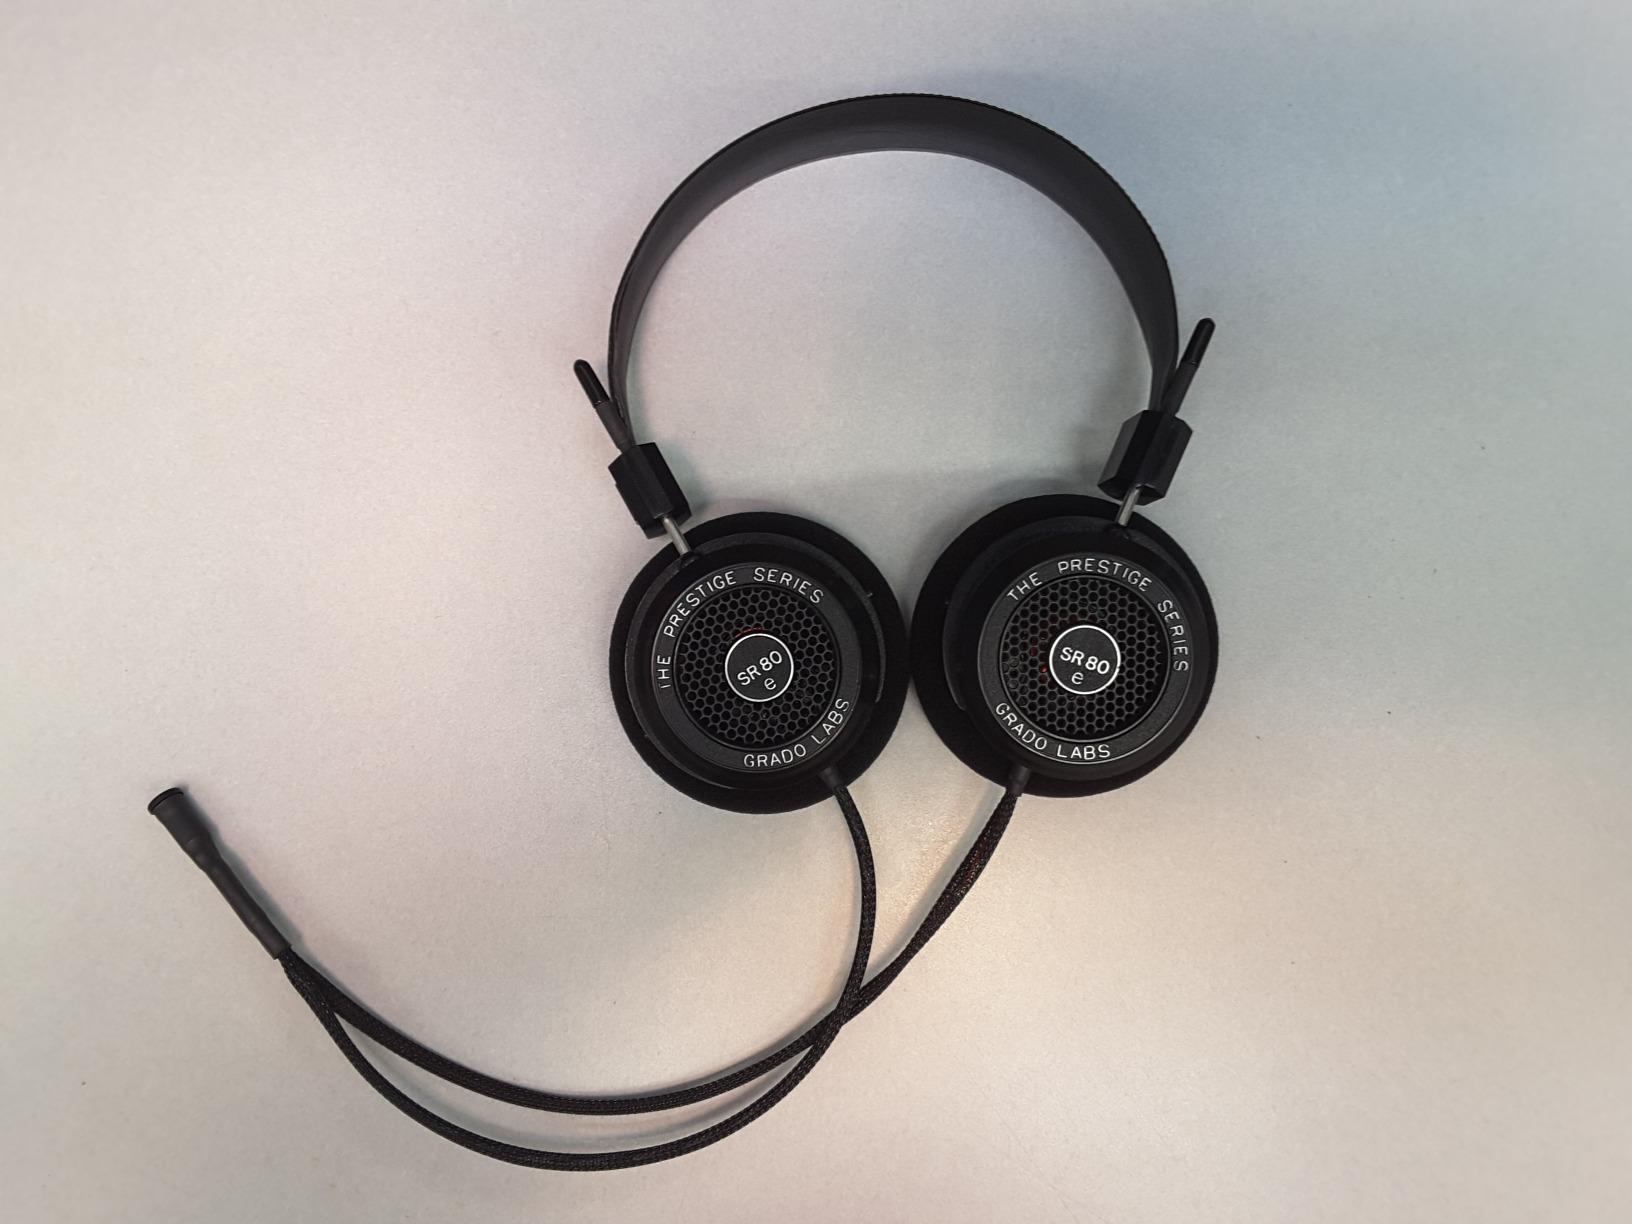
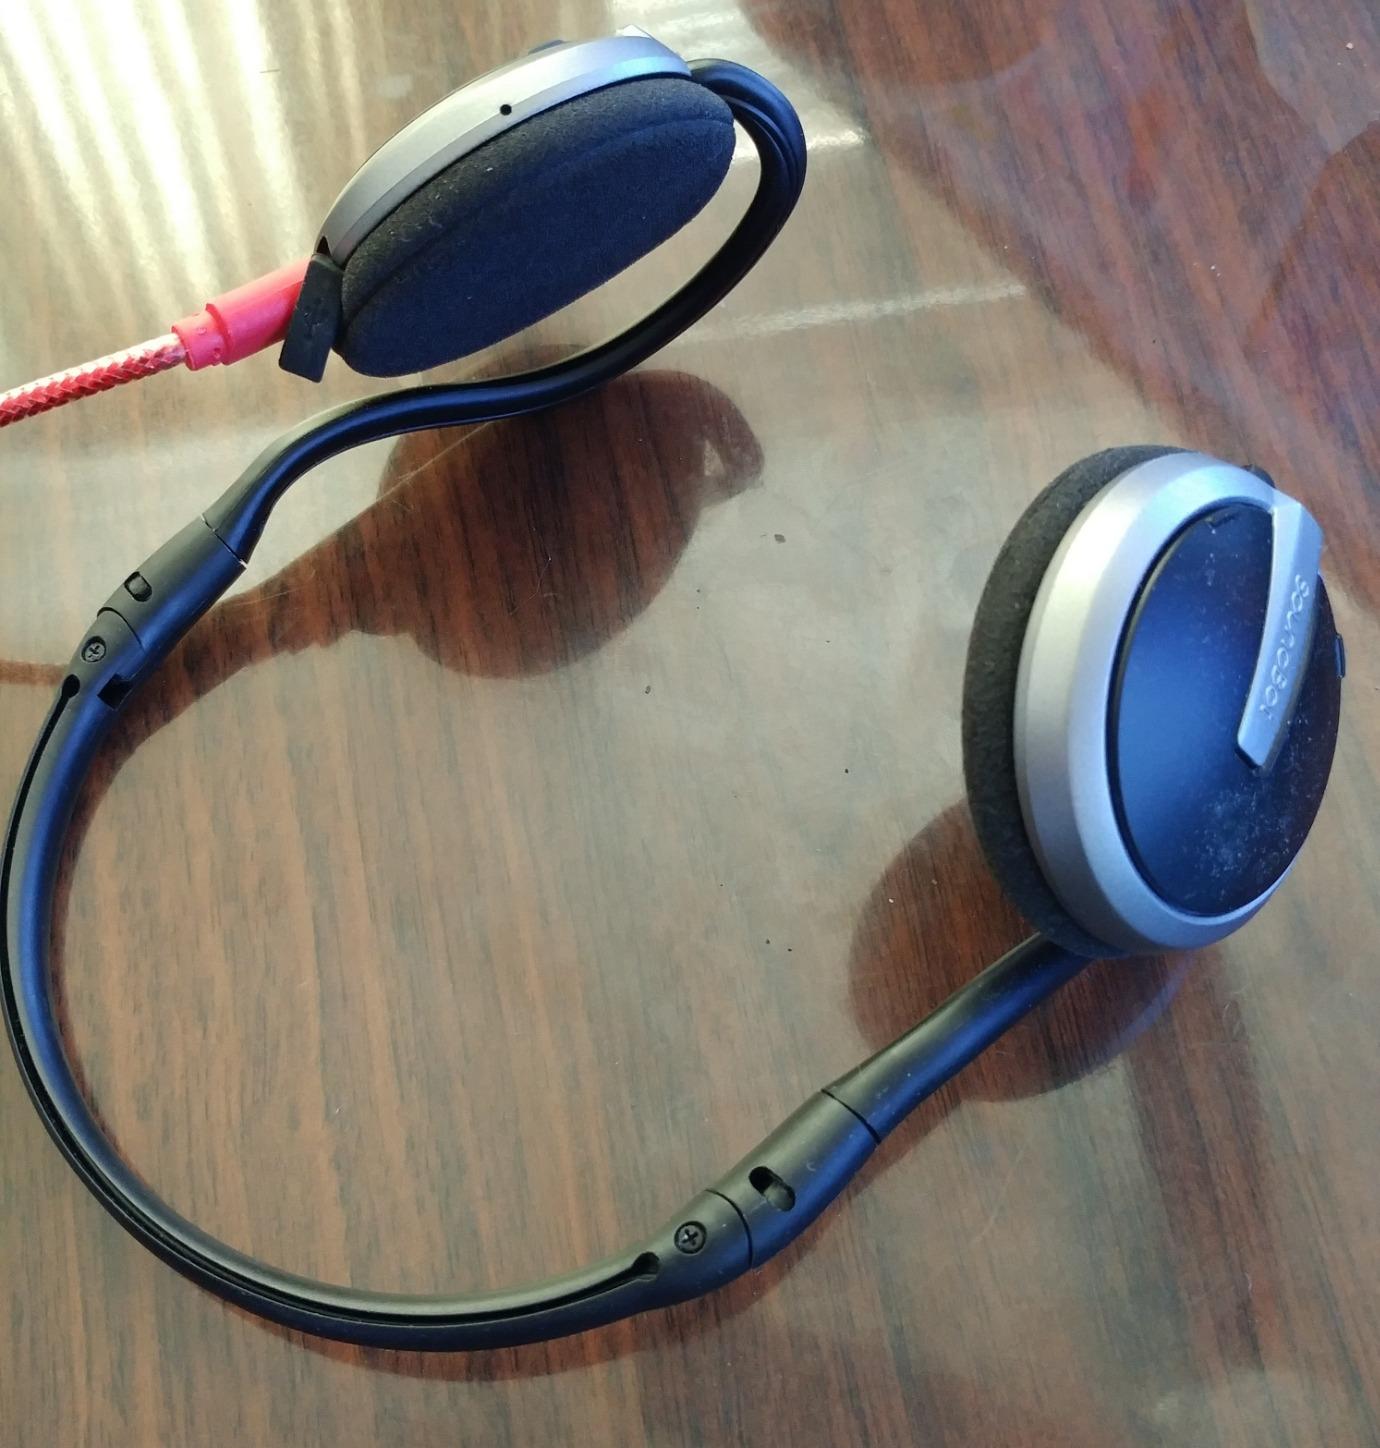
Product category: headphones
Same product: no